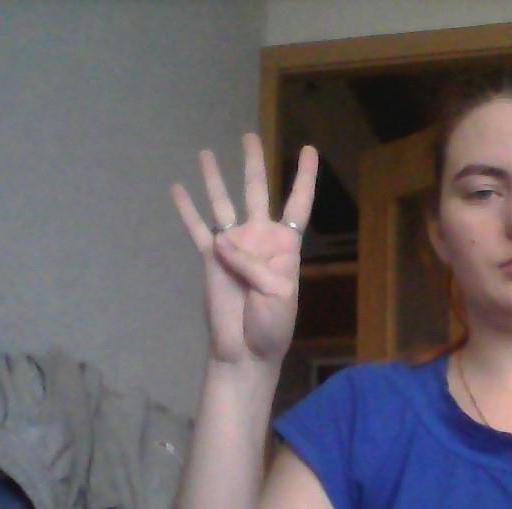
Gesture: four